Work (human activity)

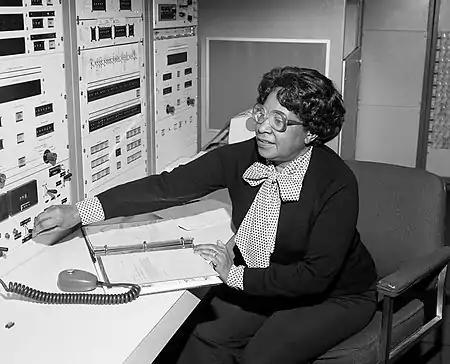
Engineer Mary Jackson working at NASA Langley, 1980.

In complex economies with high specialization, these categories are further subdivided into industries that produce a focused subset of products or services. Some economists also propose additional sectors such as a "knowledge-based" quaternary sector, but this division is neither standardized nor universally accepted.